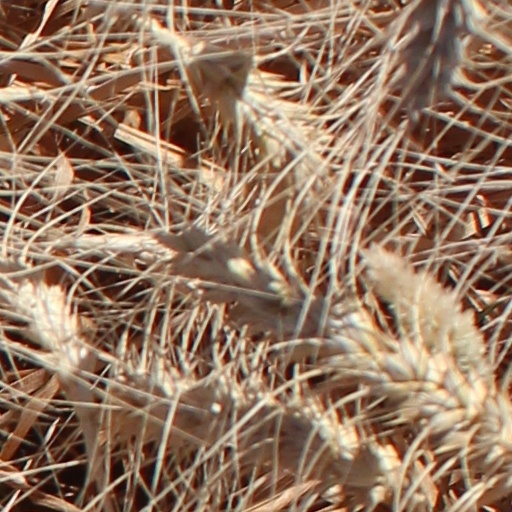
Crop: wheat